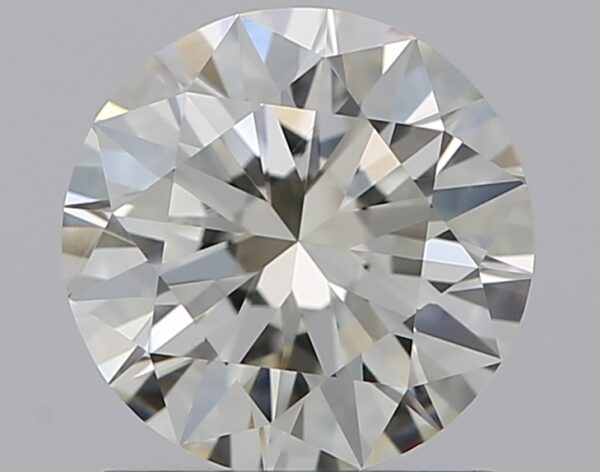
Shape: round
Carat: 1
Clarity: VVS2
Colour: K
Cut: EX
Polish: EX
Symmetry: EX
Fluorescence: F
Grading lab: GIA
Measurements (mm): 6.41 x 6.45 x 3.94